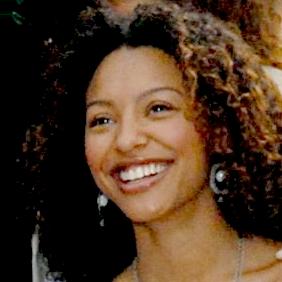
Age: 22